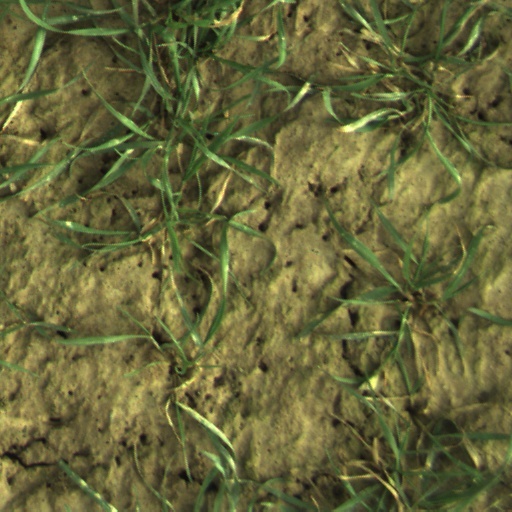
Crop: wheat